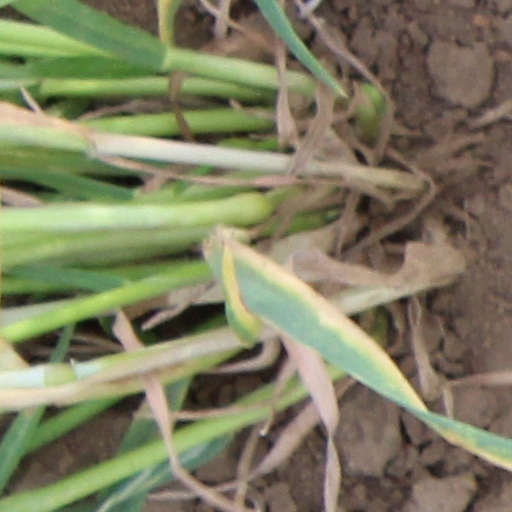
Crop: wheat